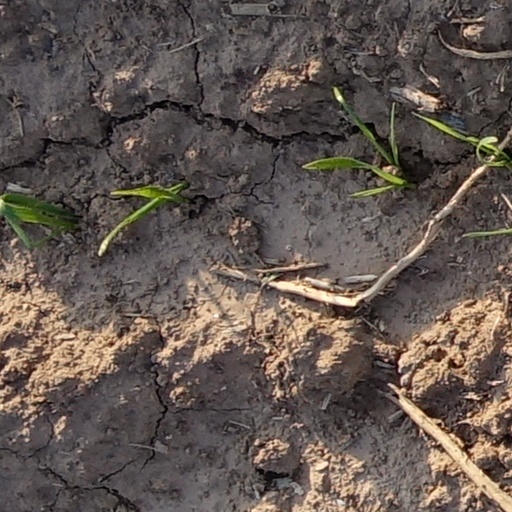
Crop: wheat